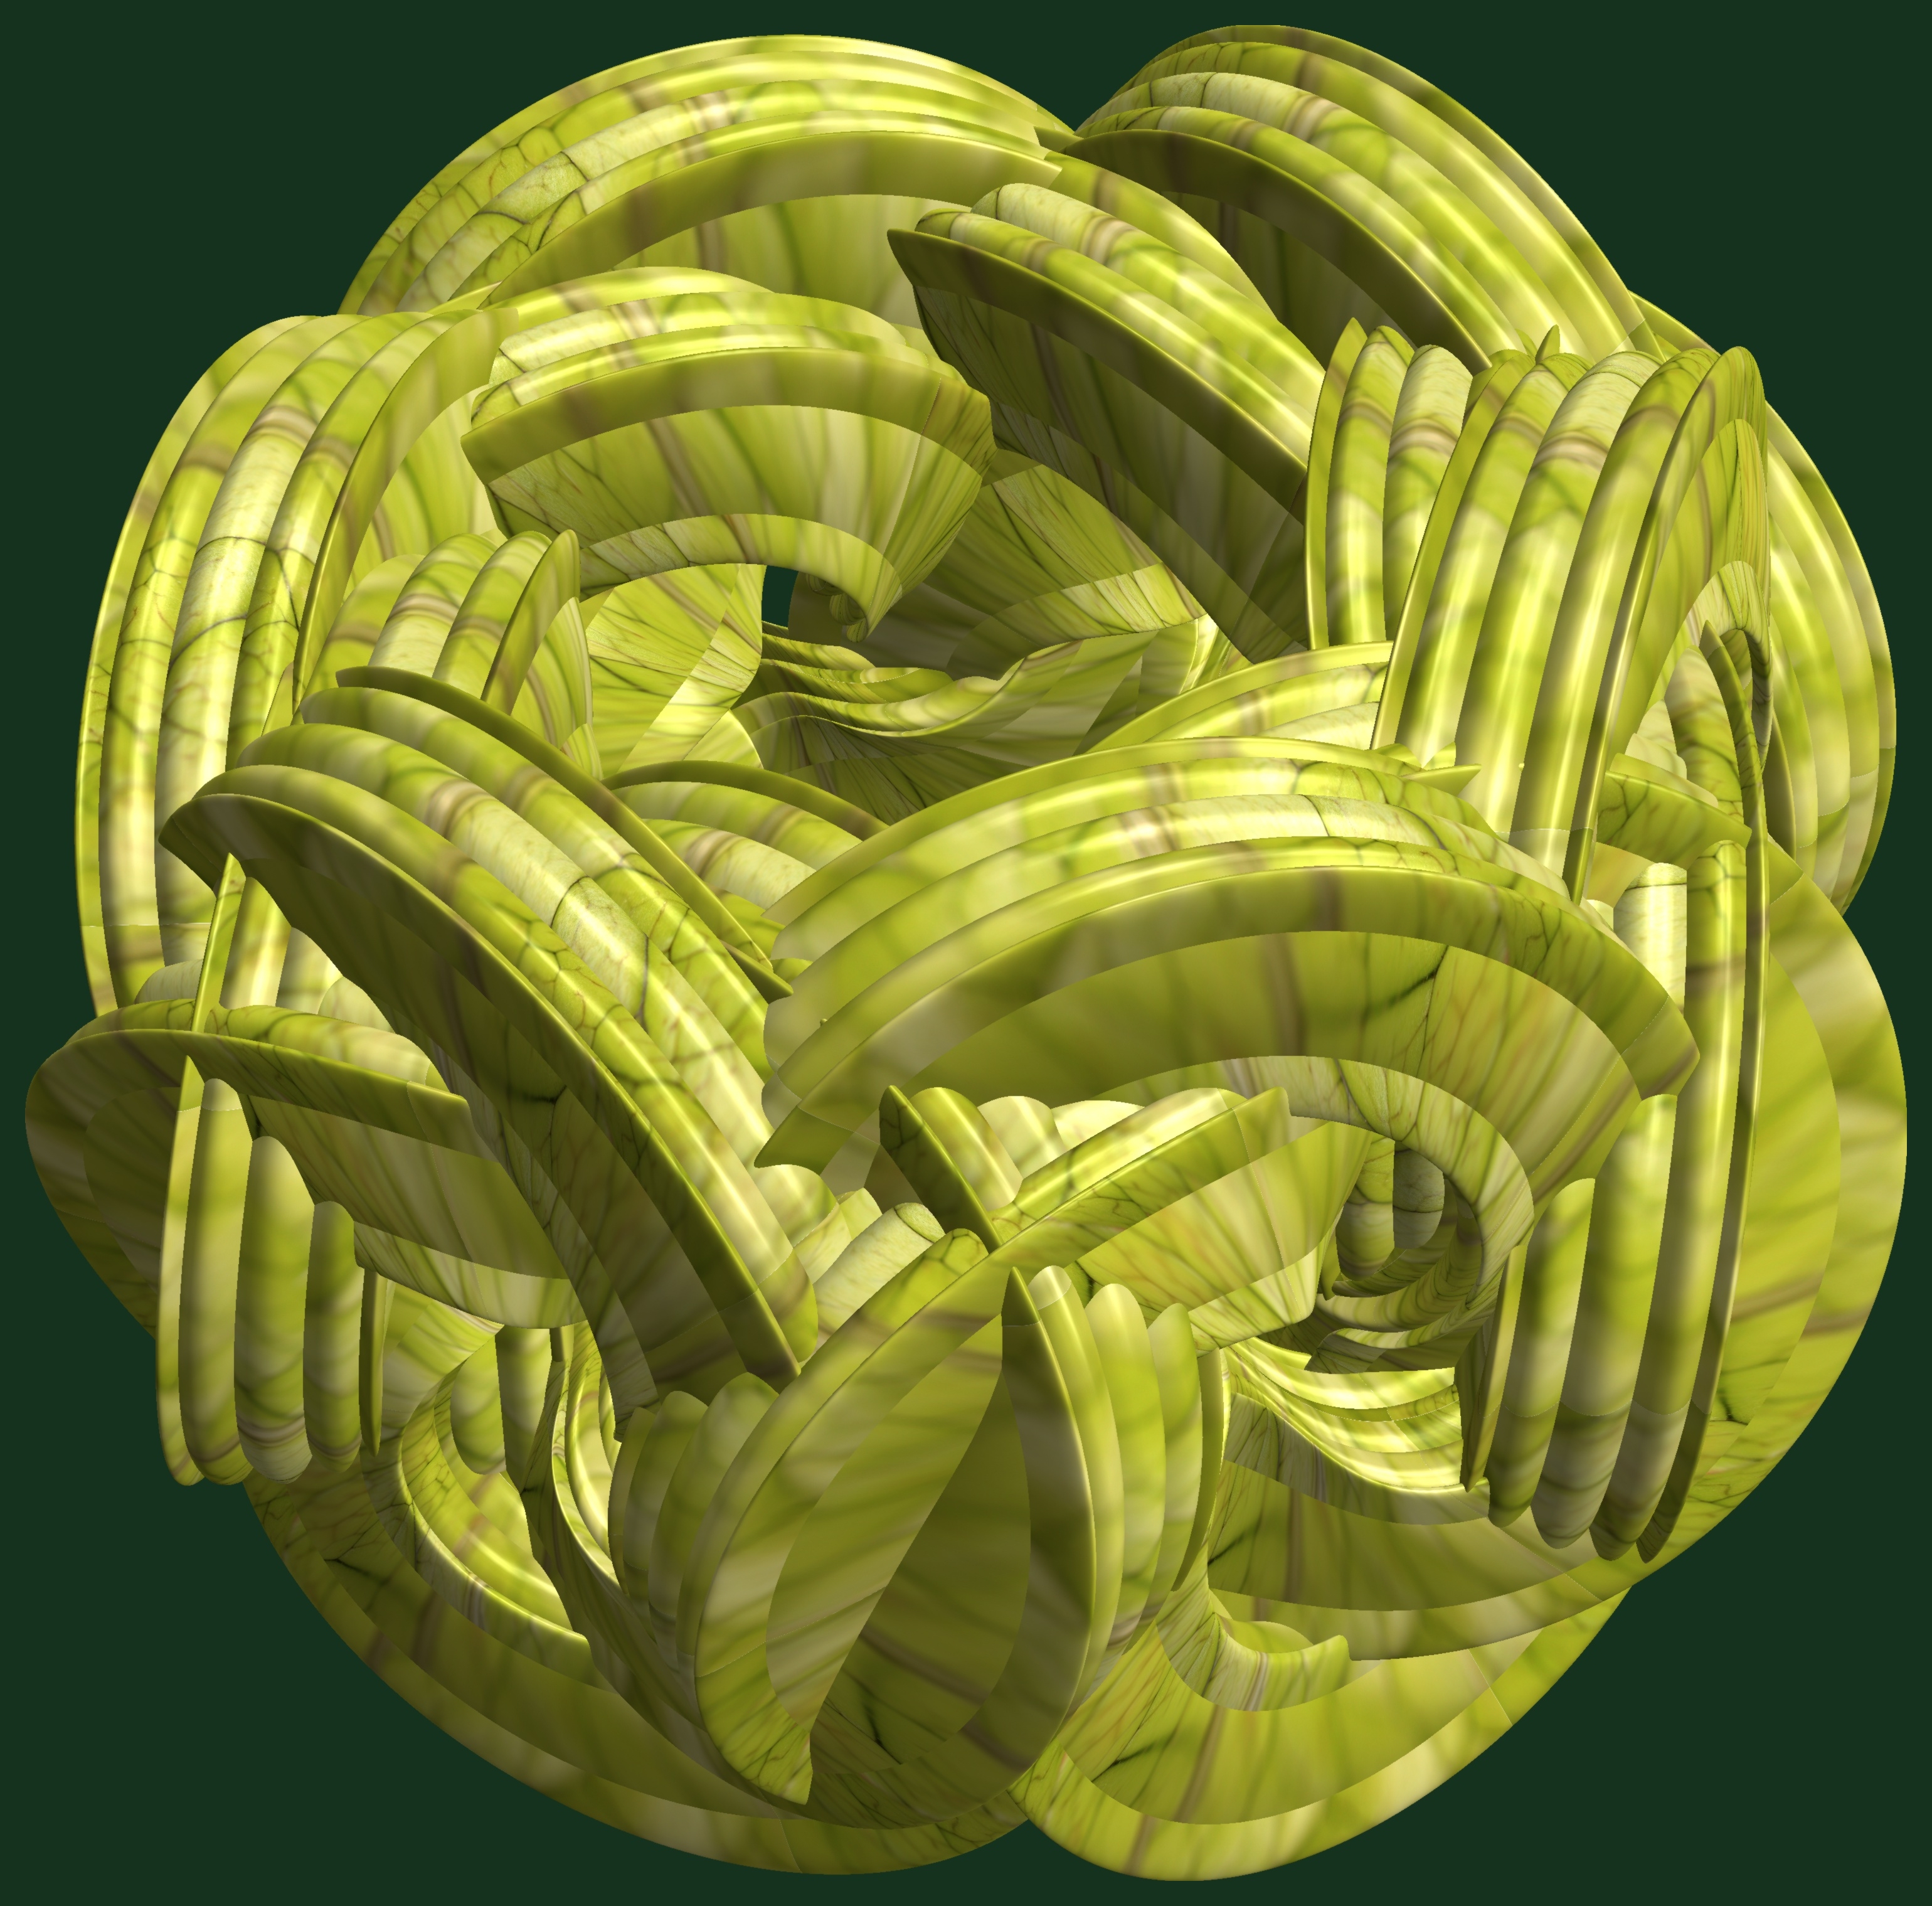
structure, plant, texture, leaf, flower, pattern, food, green, produce, vegetable, yellow, gourd, design, symmetry, 3d, graphic, knot, torus, mathematica, cg, parametricplot3d, code, program, algorithm, abstruct, mapping, flowering plant, plant stem, land plant, fiddlehead fern